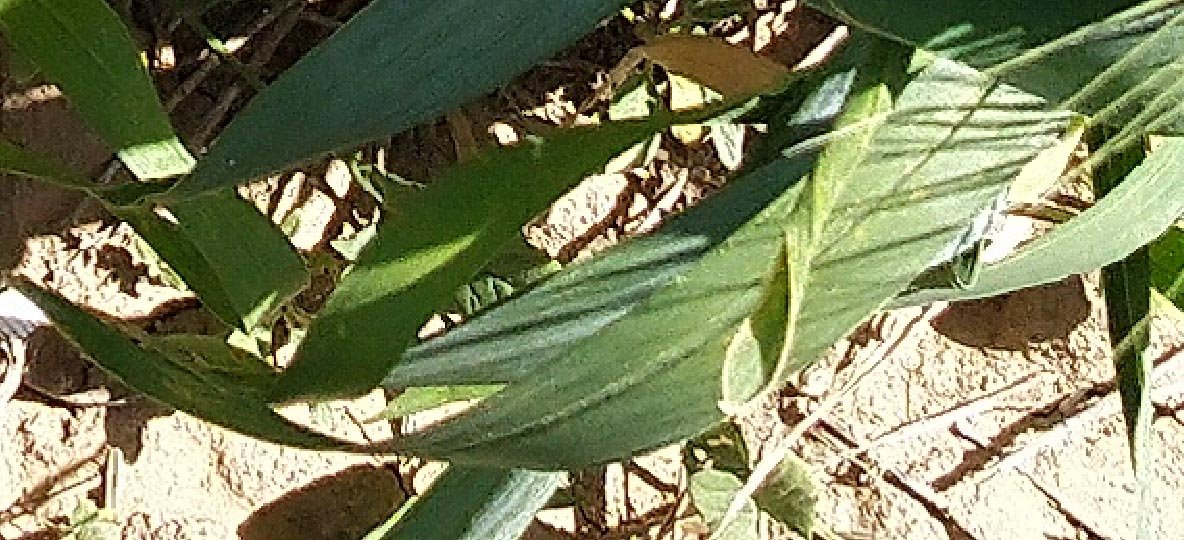
Label: Wheat___Healthy